Zachary Oberzan

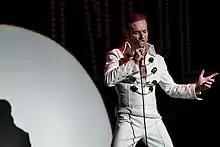
Oberzan performing in 2016

Zachary Aaron Oberzan is an American filmmaker, theater director, actor, and Singer-songwriter.